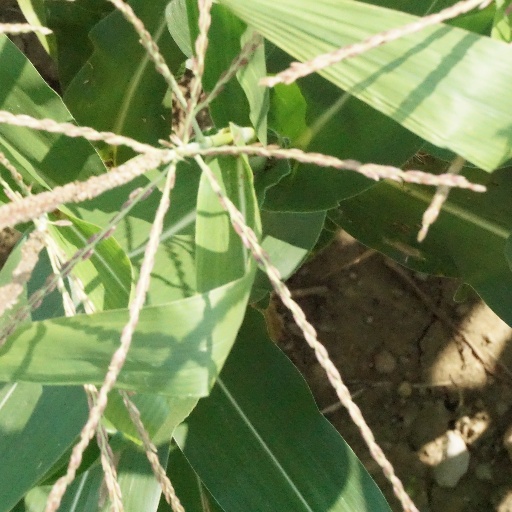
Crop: maize; corn